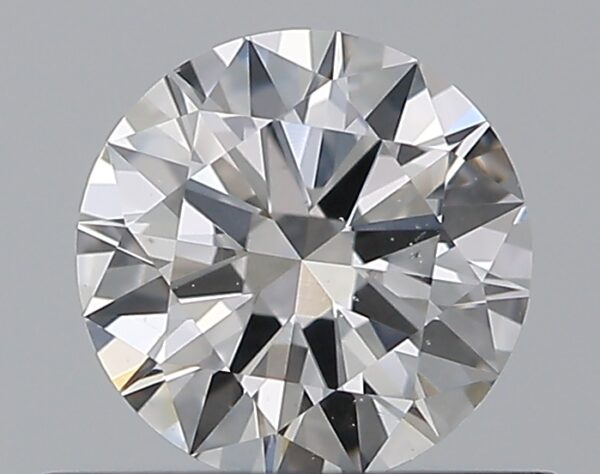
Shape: round
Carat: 0.5
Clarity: VS2
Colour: E
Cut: EX
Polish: EX
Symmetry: EX
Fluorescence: N
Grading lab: GIA
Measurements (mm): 5.18 x 5.2 x 3.05